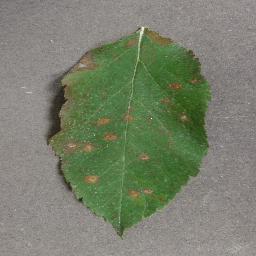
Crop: apple
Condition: cedar_rust